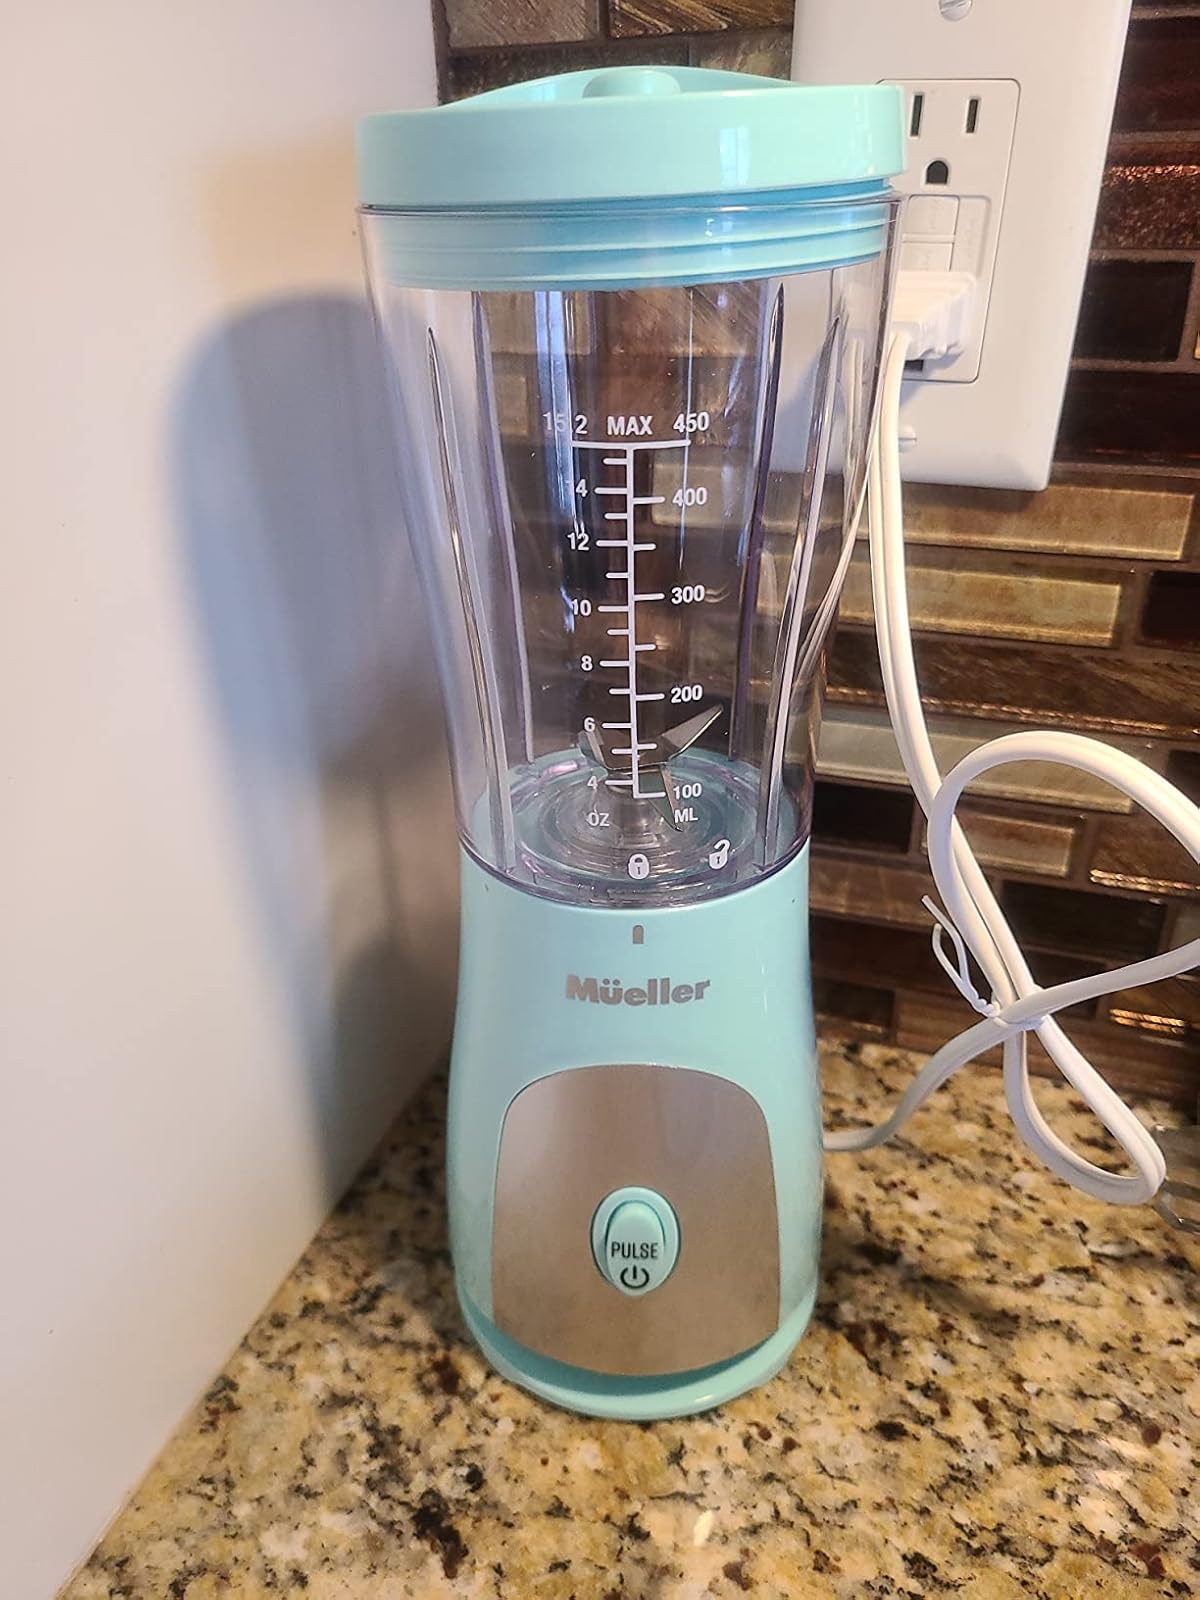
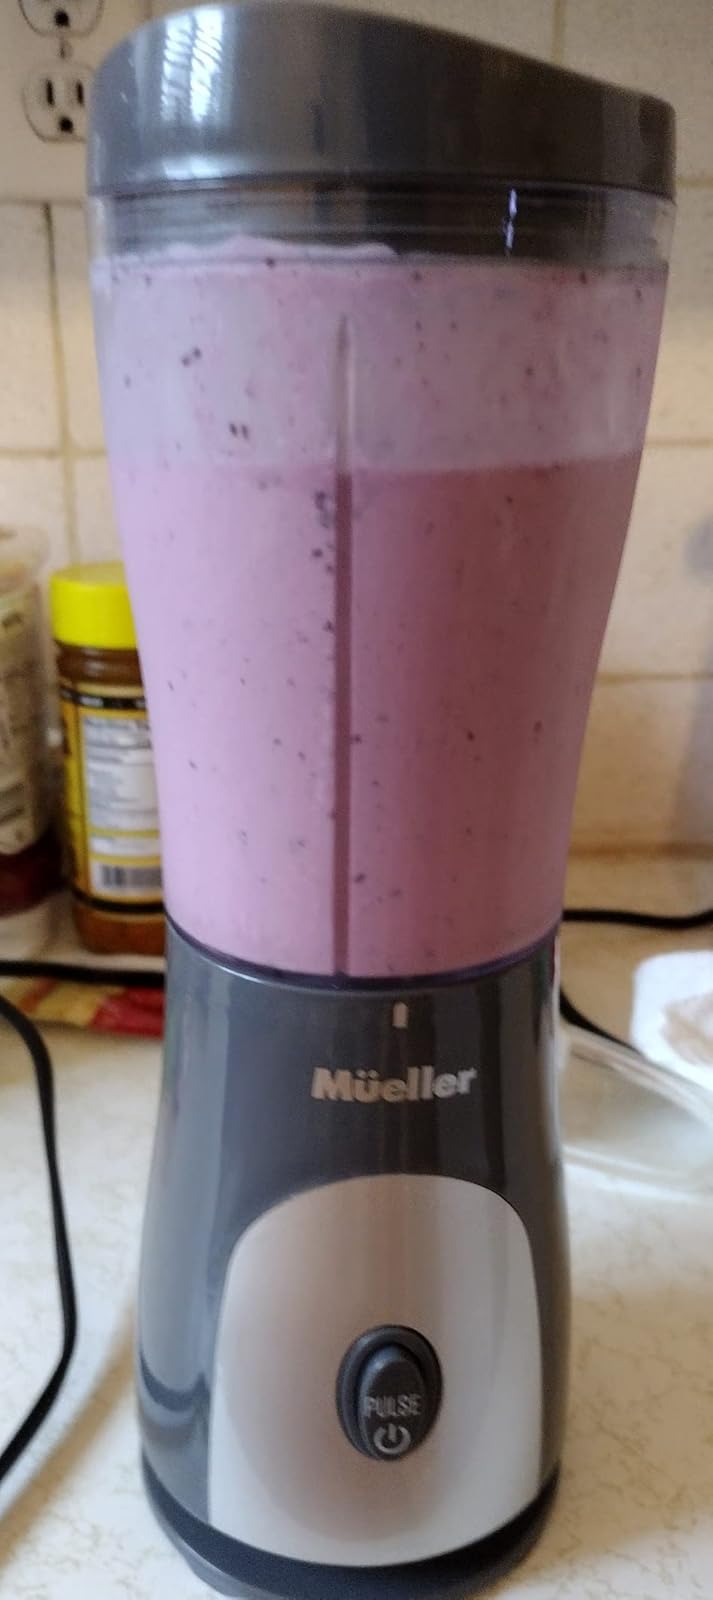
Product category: items_blender
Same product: no